Describe the emotion expressed in this image:  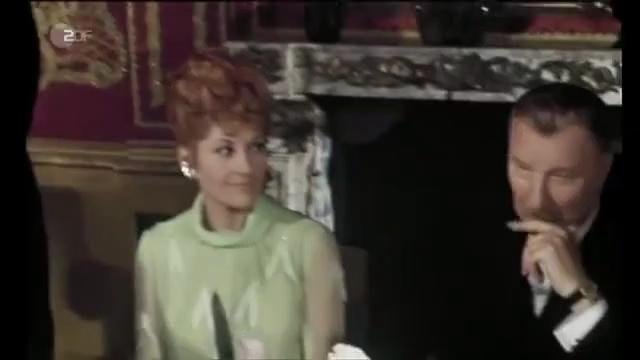
This person displays Fear, valence and arousal with high intensity.